Afghan Army

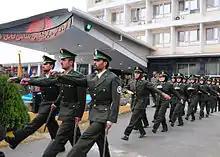
Fourteen female ANA soldiers marching into their graduation ceremony at the Kabul Military Training Center

The ANA was plagued by poor cohesion, illiteracy, corruption and abuse. A quarter of ANA troops were reported to have deserted in 2009 with many troops hiding in the heat of battle rather than engaging the enemy. It was reported that approximately 90% of ANA troops were illiterate and there were widespread instances of corruption with the ANA manpower consisting a high percentage of ghost battalions. Another significant problem for the ANA was a high level of drug abuse amongst its soldiers. The Special Investigator General for Afghan Reconstruction reported the number of ANA soldiers using drugs was "at least 50 percent" and might have been as high as 75 percent, according to some reports.